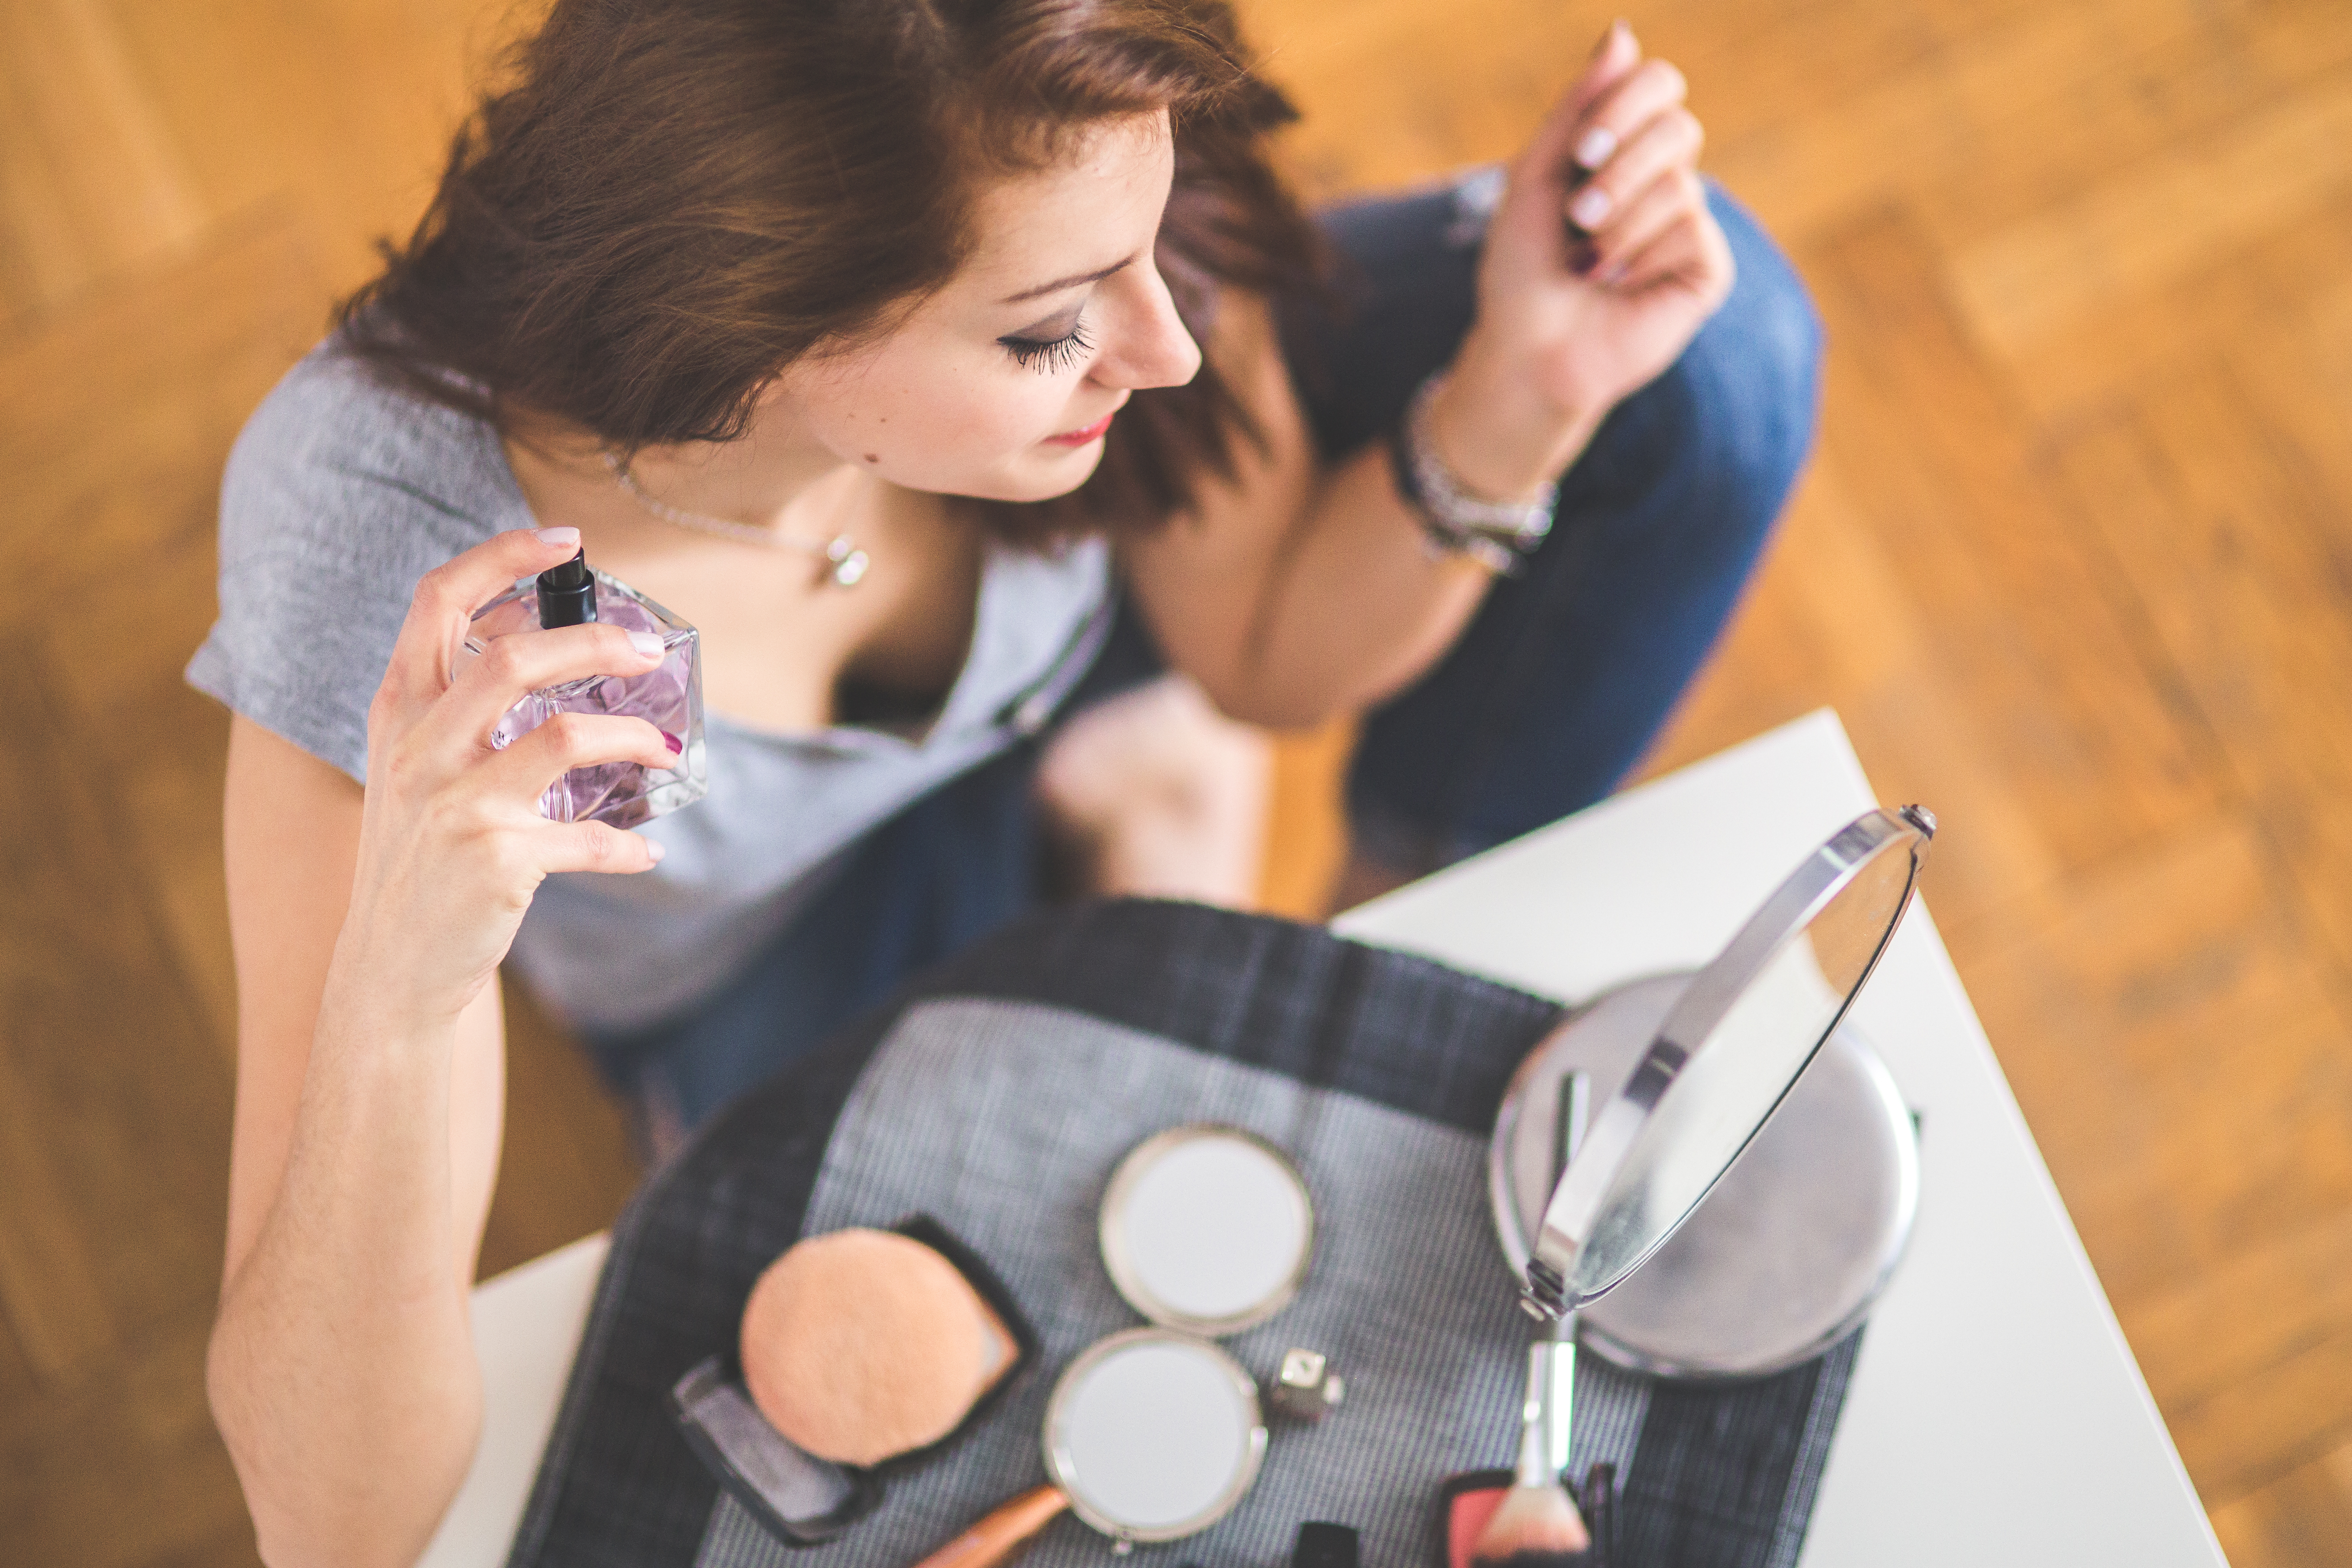
person, girl, woman, photography, young, lady, makeup, make up, ceremony, beauty, perfume